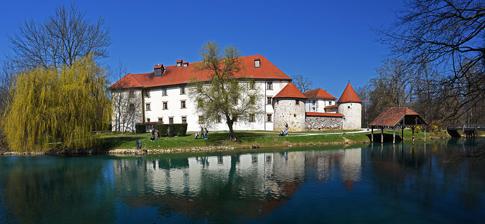
Building: Otočec Castle
Country: Slovenia
Year built: 1252
Otočec Castle from the south Front Gate of Otočec Castle. Krka River (northern view) of the castle. Krka River (southern channel view) of Otočec Castle with the boathouse . Otočec Castle (a.k.a. Grad Otočec , in older sources Otočič , German : Burg Werth , Burg Wördl ) is a castle hotel on a small island in the middle of the Krka River in Otočec , Slovenia . It is the only water castle in Slovenia . The name Otočec means 'small island'. The town of Otočec was renamed in 1952 by the communist government from the religious name Sveti Peter 'Saint Peter' to Otočec , and the castle itself was renamed from its former German name Werth to Otočec . Overview The castle was first mentioned in documents in the 13th century, and the walls are said to date to 1252. Of the 30 small islets in the Krka River in this area, Otočec Castle is on the largest island , which was formed by cutting a southern channel around the castle, in order to form a moat around it. The island is linked to both banks of the river by two wooden bridges (one northern bridge and one southern bridge), so that one can drive from either the north side or the south side, straight through the islet , to the opposite side of the river. There is parking at the entrance of the northern bridge and on the islet itself, but there is no parking at the entrance to the southern bridge. Otočec Castle has now been converted into a small luxury hotel , and it also has a world–class restaurant on–site. Bradt Travel Guides calls it " one of the most famous hotels in Slovenia ." It is also a member of Relais & Châteaux , which is a global fellowship of individually owned and operated luxury hotels and restaurants . There is also a boat house (located on the southern channel at the back of the castle). There is also a golf course , a castle park, and an adventure park , which includes a ropes course for children and recreational climbers on the island. History The castle was once owned by Ivan Lenković , the leader of the Uskoks , and the chief commander of the Croatia-Slavonia March , which was at one time a province straddling the southern borderland of the Habsburg monarchy , and later the Austrian Empire and Austro-Hungarian Empire . The writer Ivan Tavčar set two of his novels at the castle, Otok and Struga and Janez Sonce . The castle was home to the de Werde nobles in the 13th century, who were also known as the Knights of Otočec, and the other tenants were the Villanders of Tyrol . Before World War II the castle was owned by the House of Marghieri de Commadona. At the beginning of World War II the castle was seized by the Italians and used as a fortress. In 1942, it was burnt by the Partisans and only ruins remained of the two bridges. The castle’s restoration began in 1952 with the restoration of the roof and lasted for 6 years, with the help of various international work brigades. In 1959, the first restaurant was opened in the restored castle. Over the next few decades the castle changed its appearance until it was restored to its original Gothic and Renaissance appearance. Highways Otočec Castle can be reached by taking the A2 Motorway from Novo Mesto to Otočec , which is part of Pan-European Corridor X . See also Map of the A2 Motorway in Slovenia. Map of Pan European Corridor X in Slovenia. Otočec , Slovenia , a settlement on the left bank of the Krka River in the Municipality of Novo Mesto near Otočec Castle. References